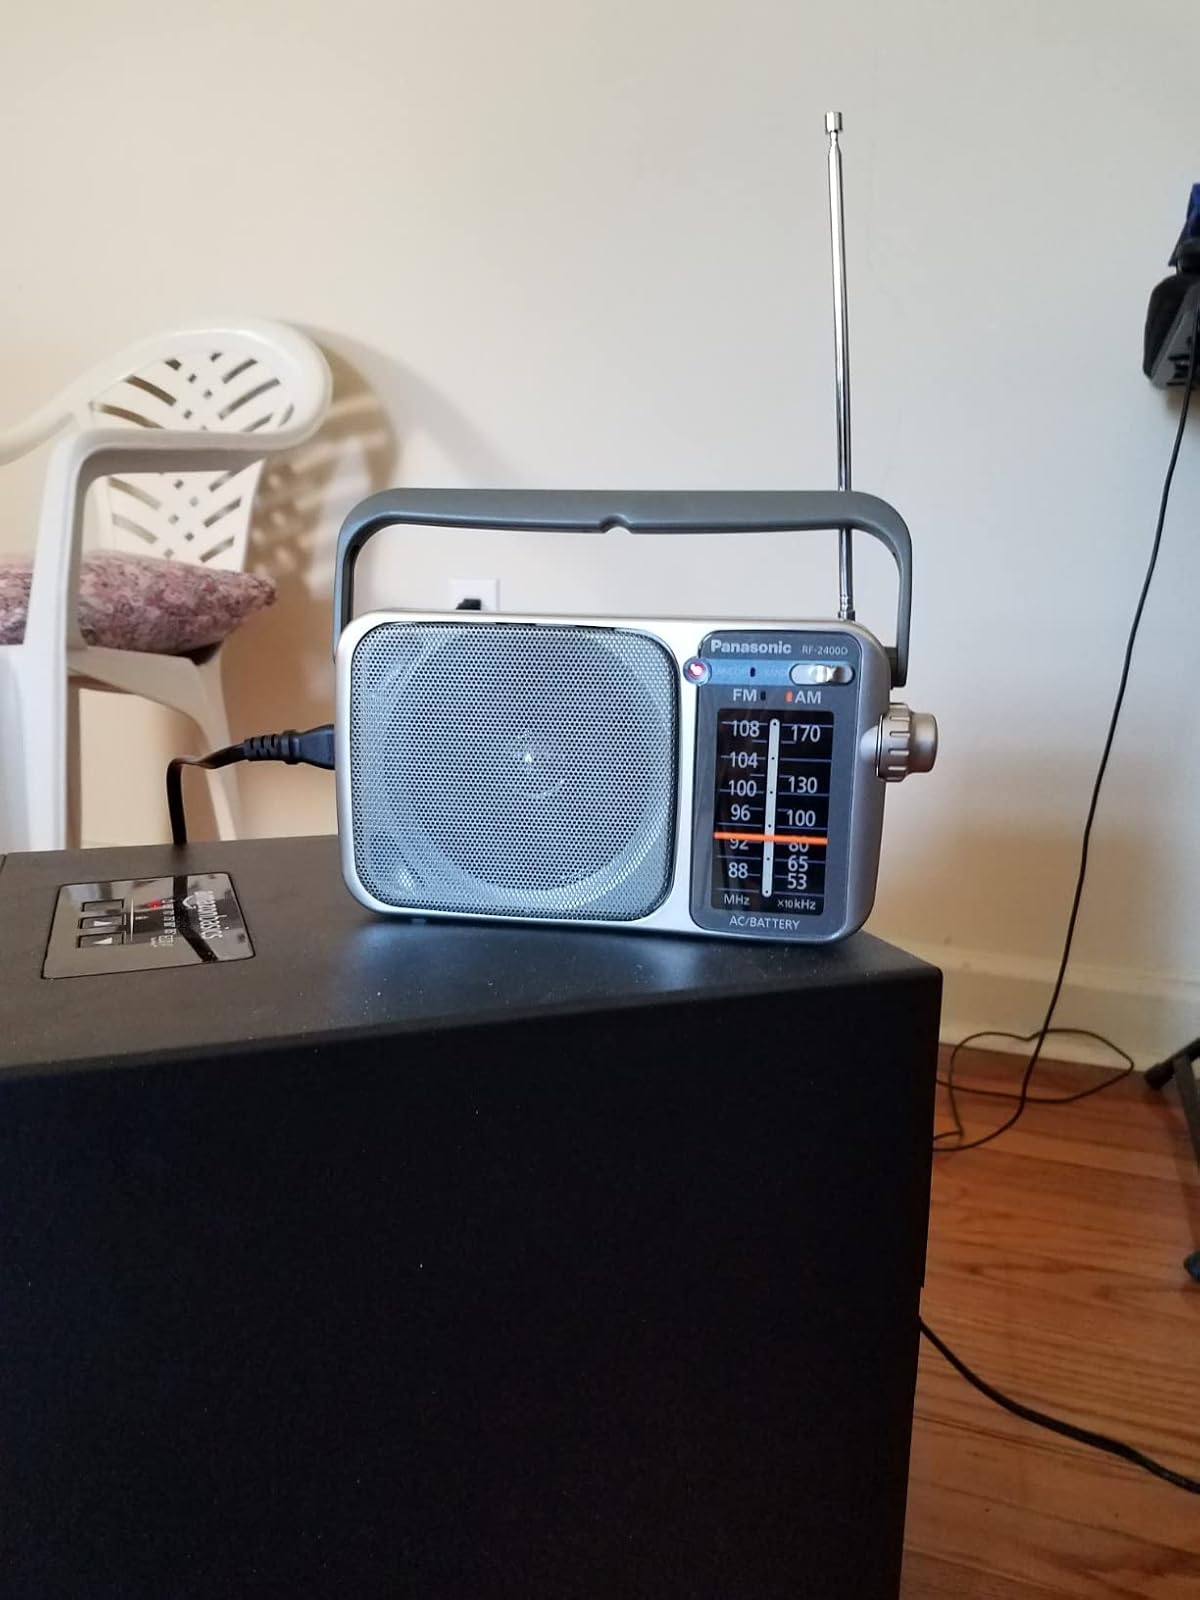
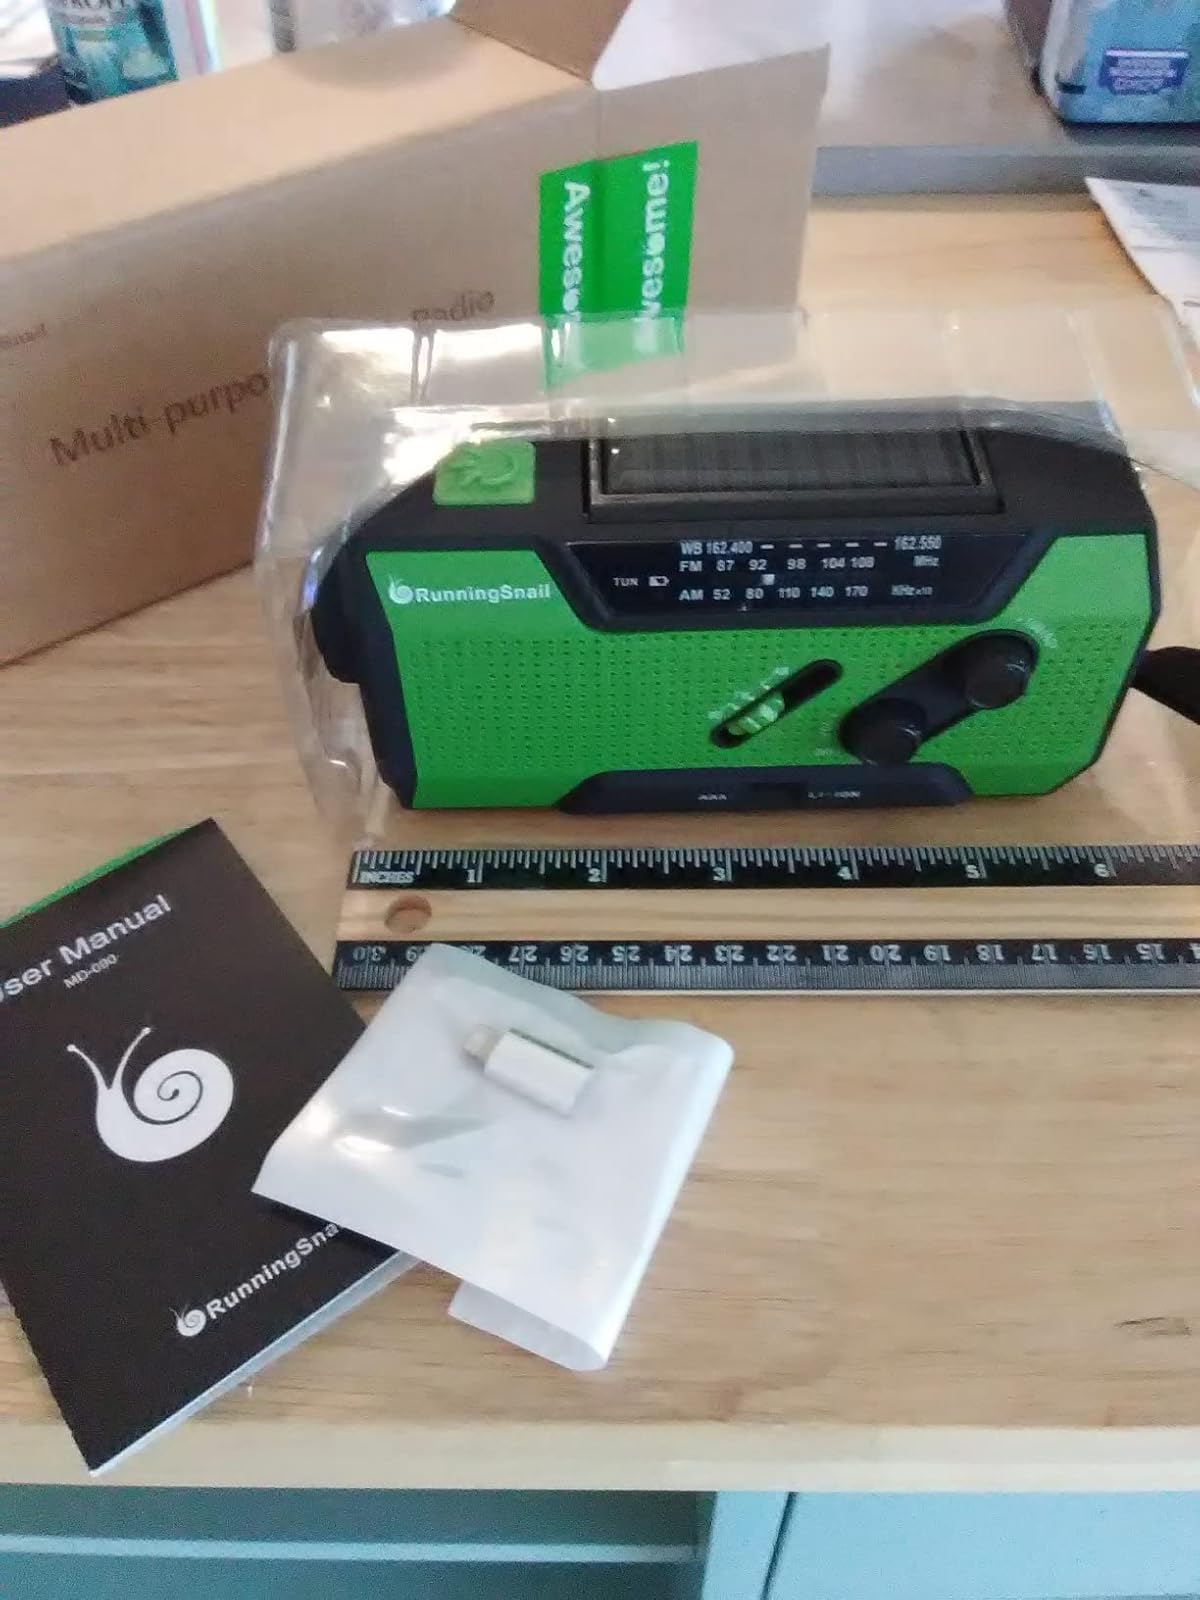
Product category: radio
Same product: no